Phil Mickelson

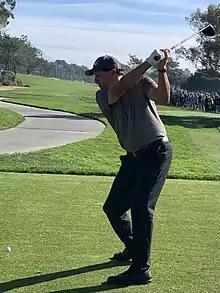
Mickelson at Torrey Pines in January 2020

Mickelson missed the cut at the Masters for the first time since 1997. He failed to contend at the U.S. Open at Pinehurst in his first bid to complete the career grand slam. Mickelson's lone top-10 of the PGA Tour season came at the year's final major, the PGA Championship at Valhalla. Mickelson shot rounds of 69-67-67-66 to finish solo second, one shot behind world number one Rory McIlroy.